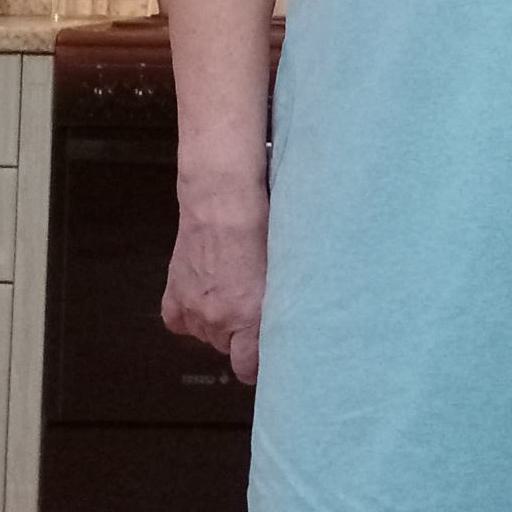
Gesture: no_gesture